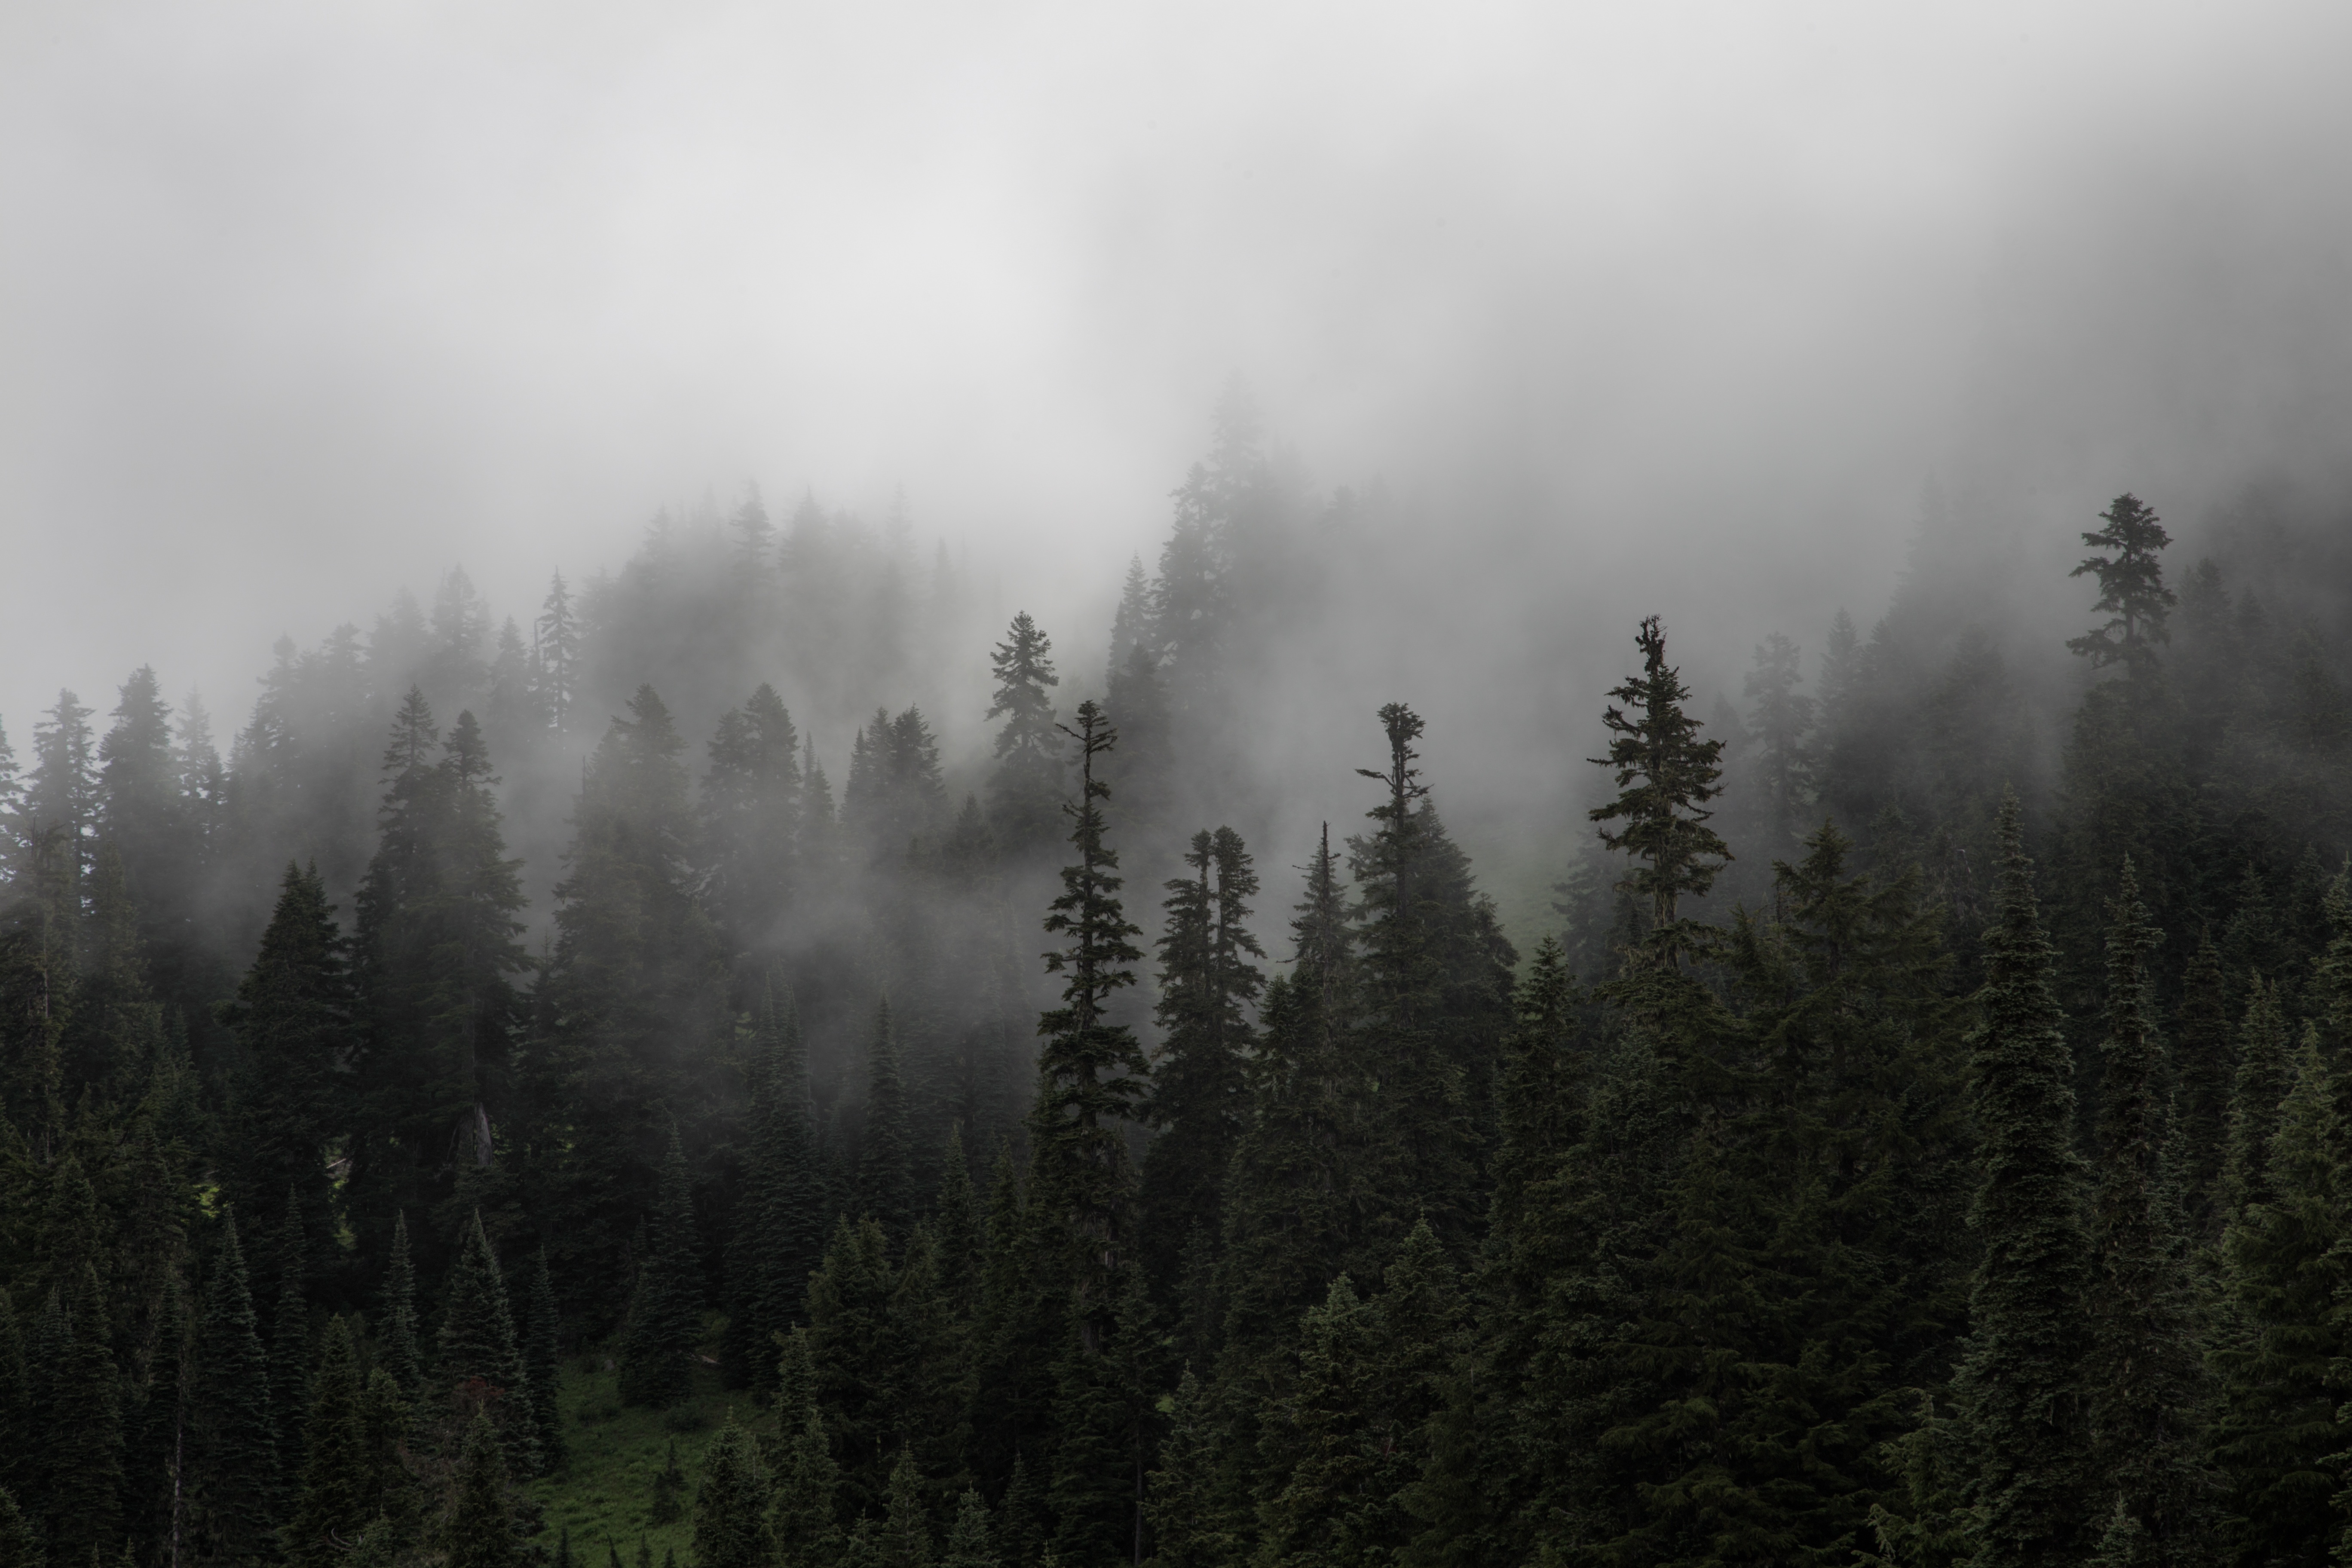
tree, nature, forest, wilderness, mountain, snow, cloud, plant, fog, mist, morning, hill, mountain range, weather, ridge, spruce, habitat, natural environment, geographical feature, atmospheric phenomenon, woody plant, mountainous landforms, temperate coniferous forest